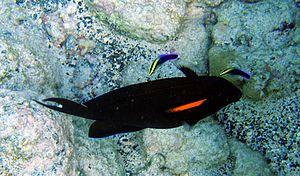
Le Labre nettoyeur à queue rouge est une espèce de poissons de la famille des Labridés.
Dans le langage courant le nom vernaculaire poisson nettoyeur est souvent utilisé pour designer un poisson qui s'alimente en nettoyant une surface ou un autre poisson à l'aide de sa bouche. Ce terme est très ambigu, car plusieurs poissons complètement différents ont ce comportement.